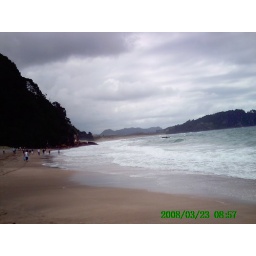
Hot water beach in the coromandel, New Zealand